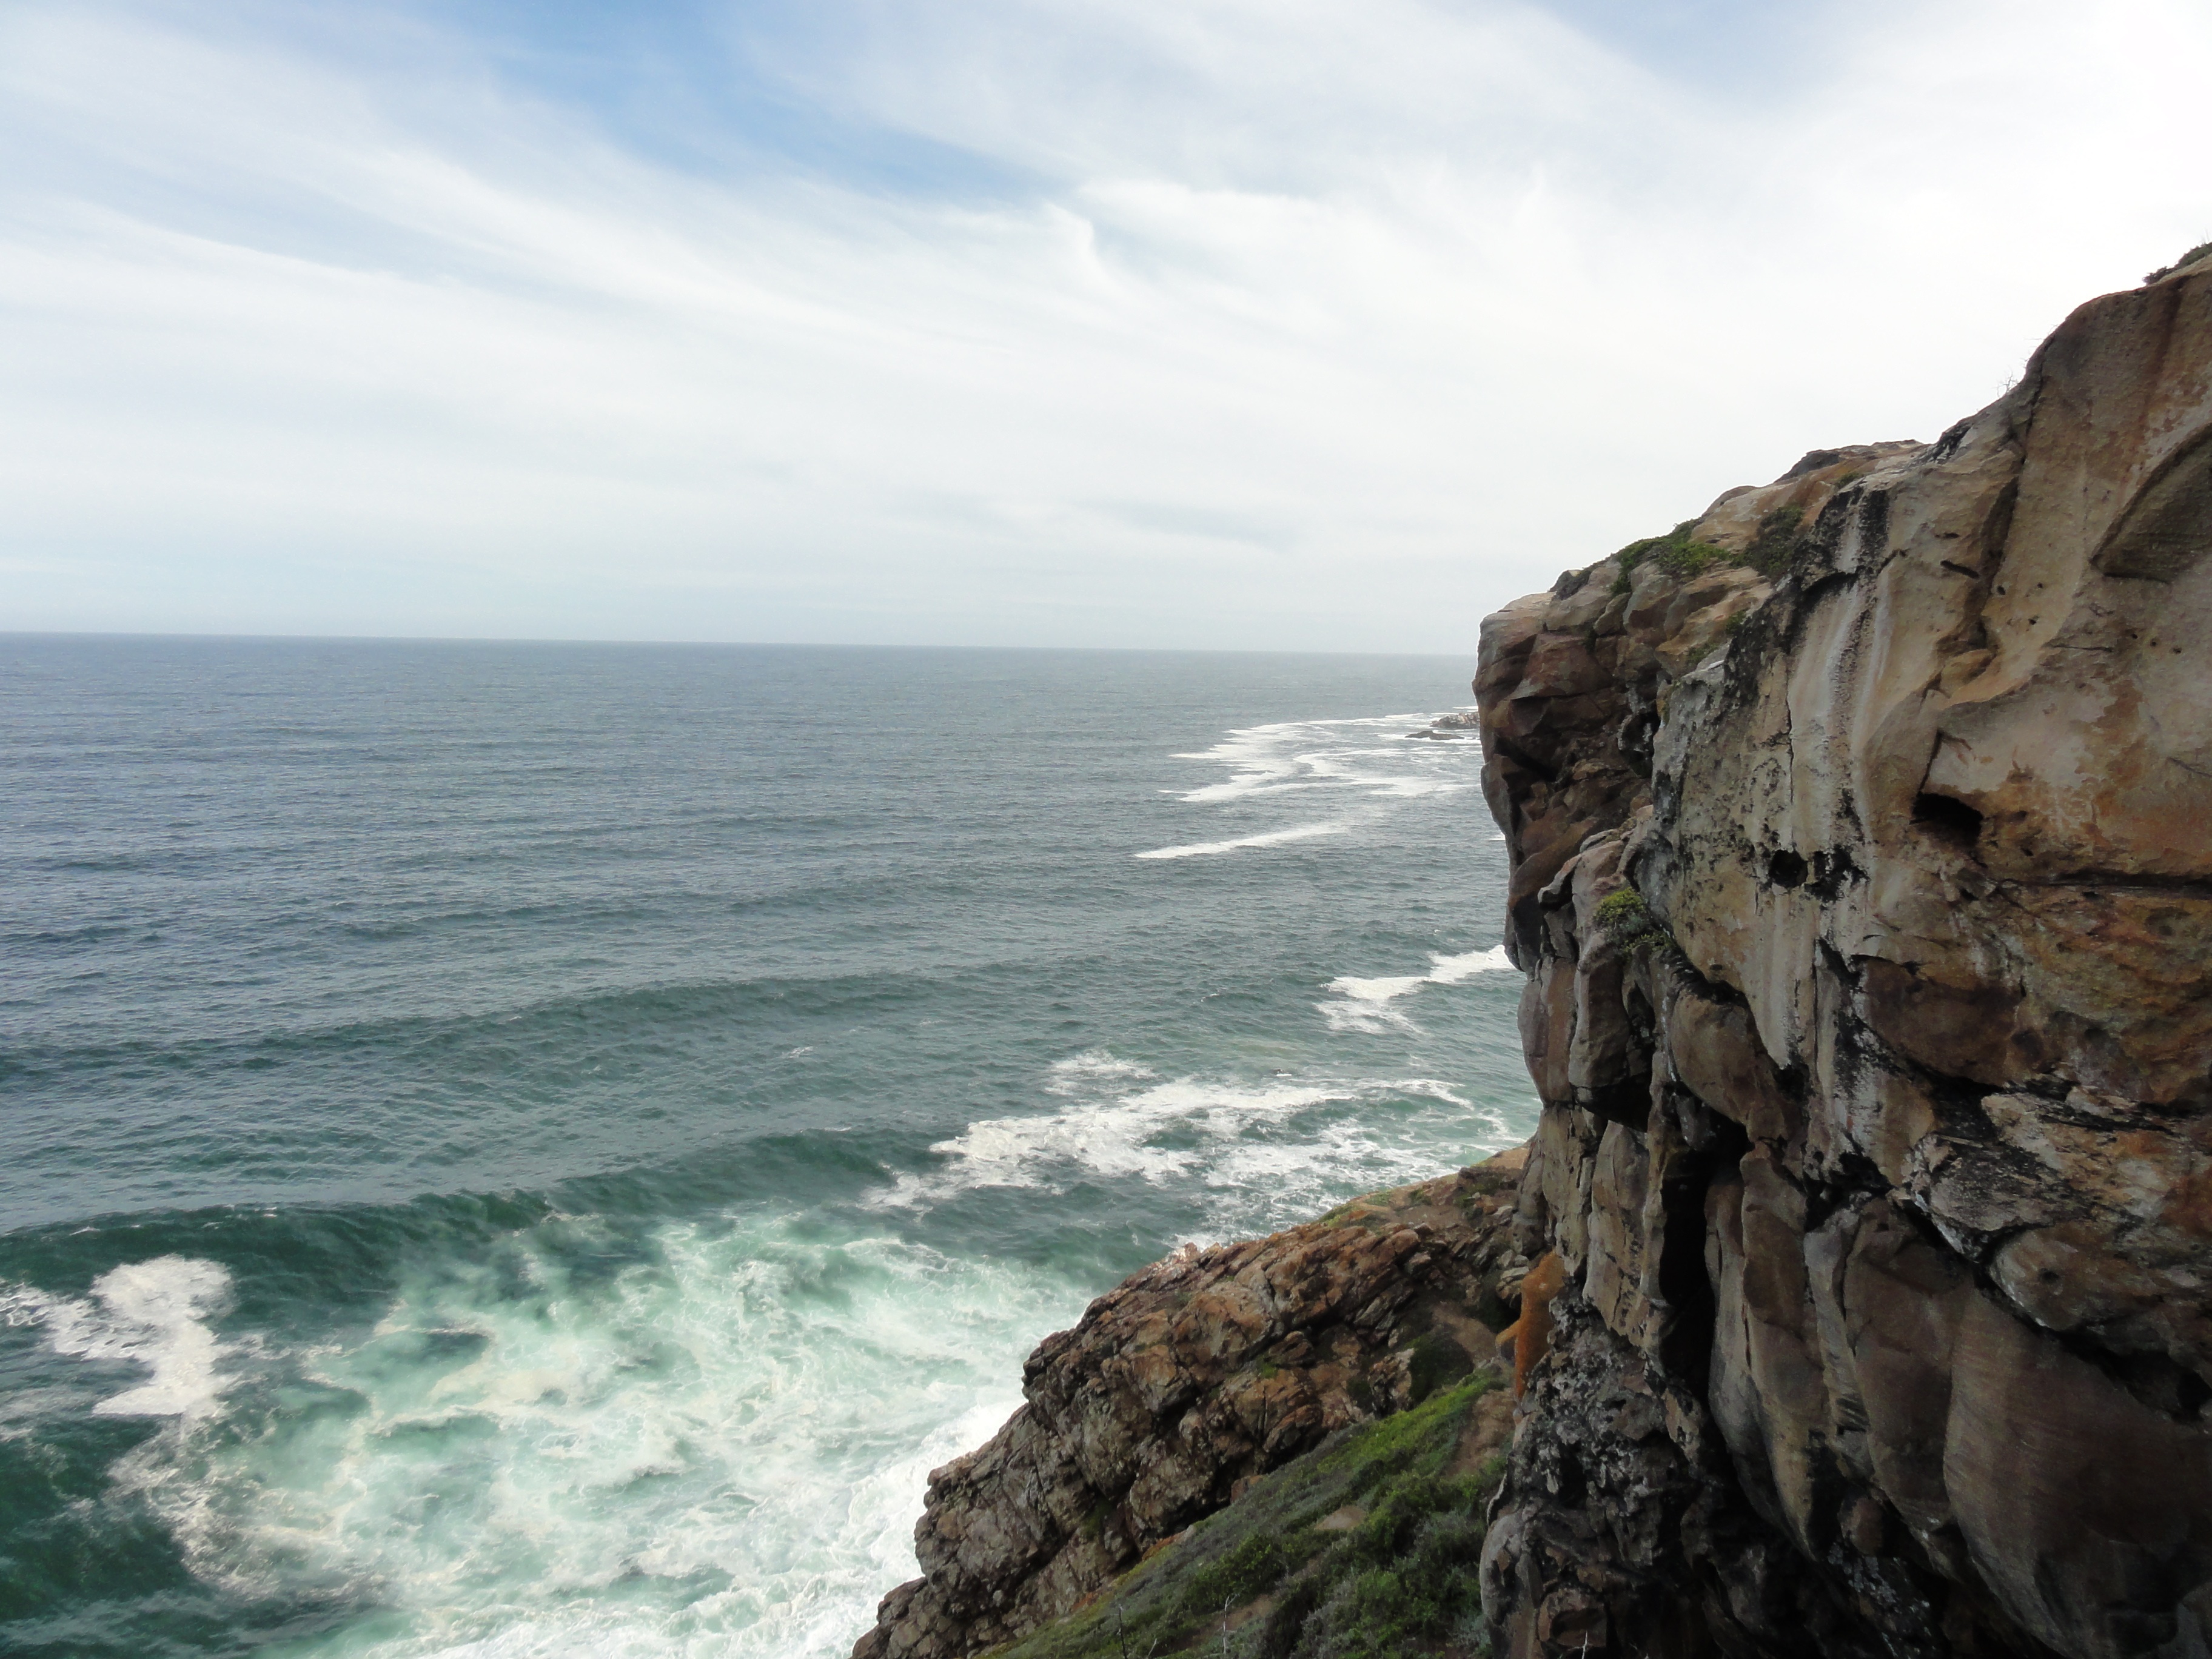
beach, sea, coast, rock, ocean, shore, wave, formation, cliff, cove, bay, stack, terrain, material, body of water, geology, cape, landform, wind wave